R262 (New York City Subway car)

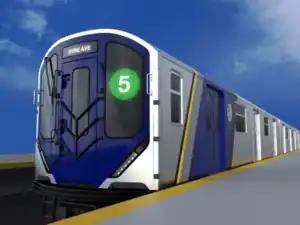
Rendering of the proposed R262 on the 5 route

The R262 is a proposed New Technology Train-series subway car for the New York City Subway. It is expected to replace the current R62 and R62A rolling stock, which are used on the subway's A Division and were built in the mid-1980s.